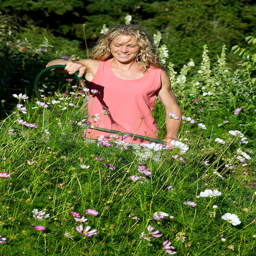
a woman working in her garden .